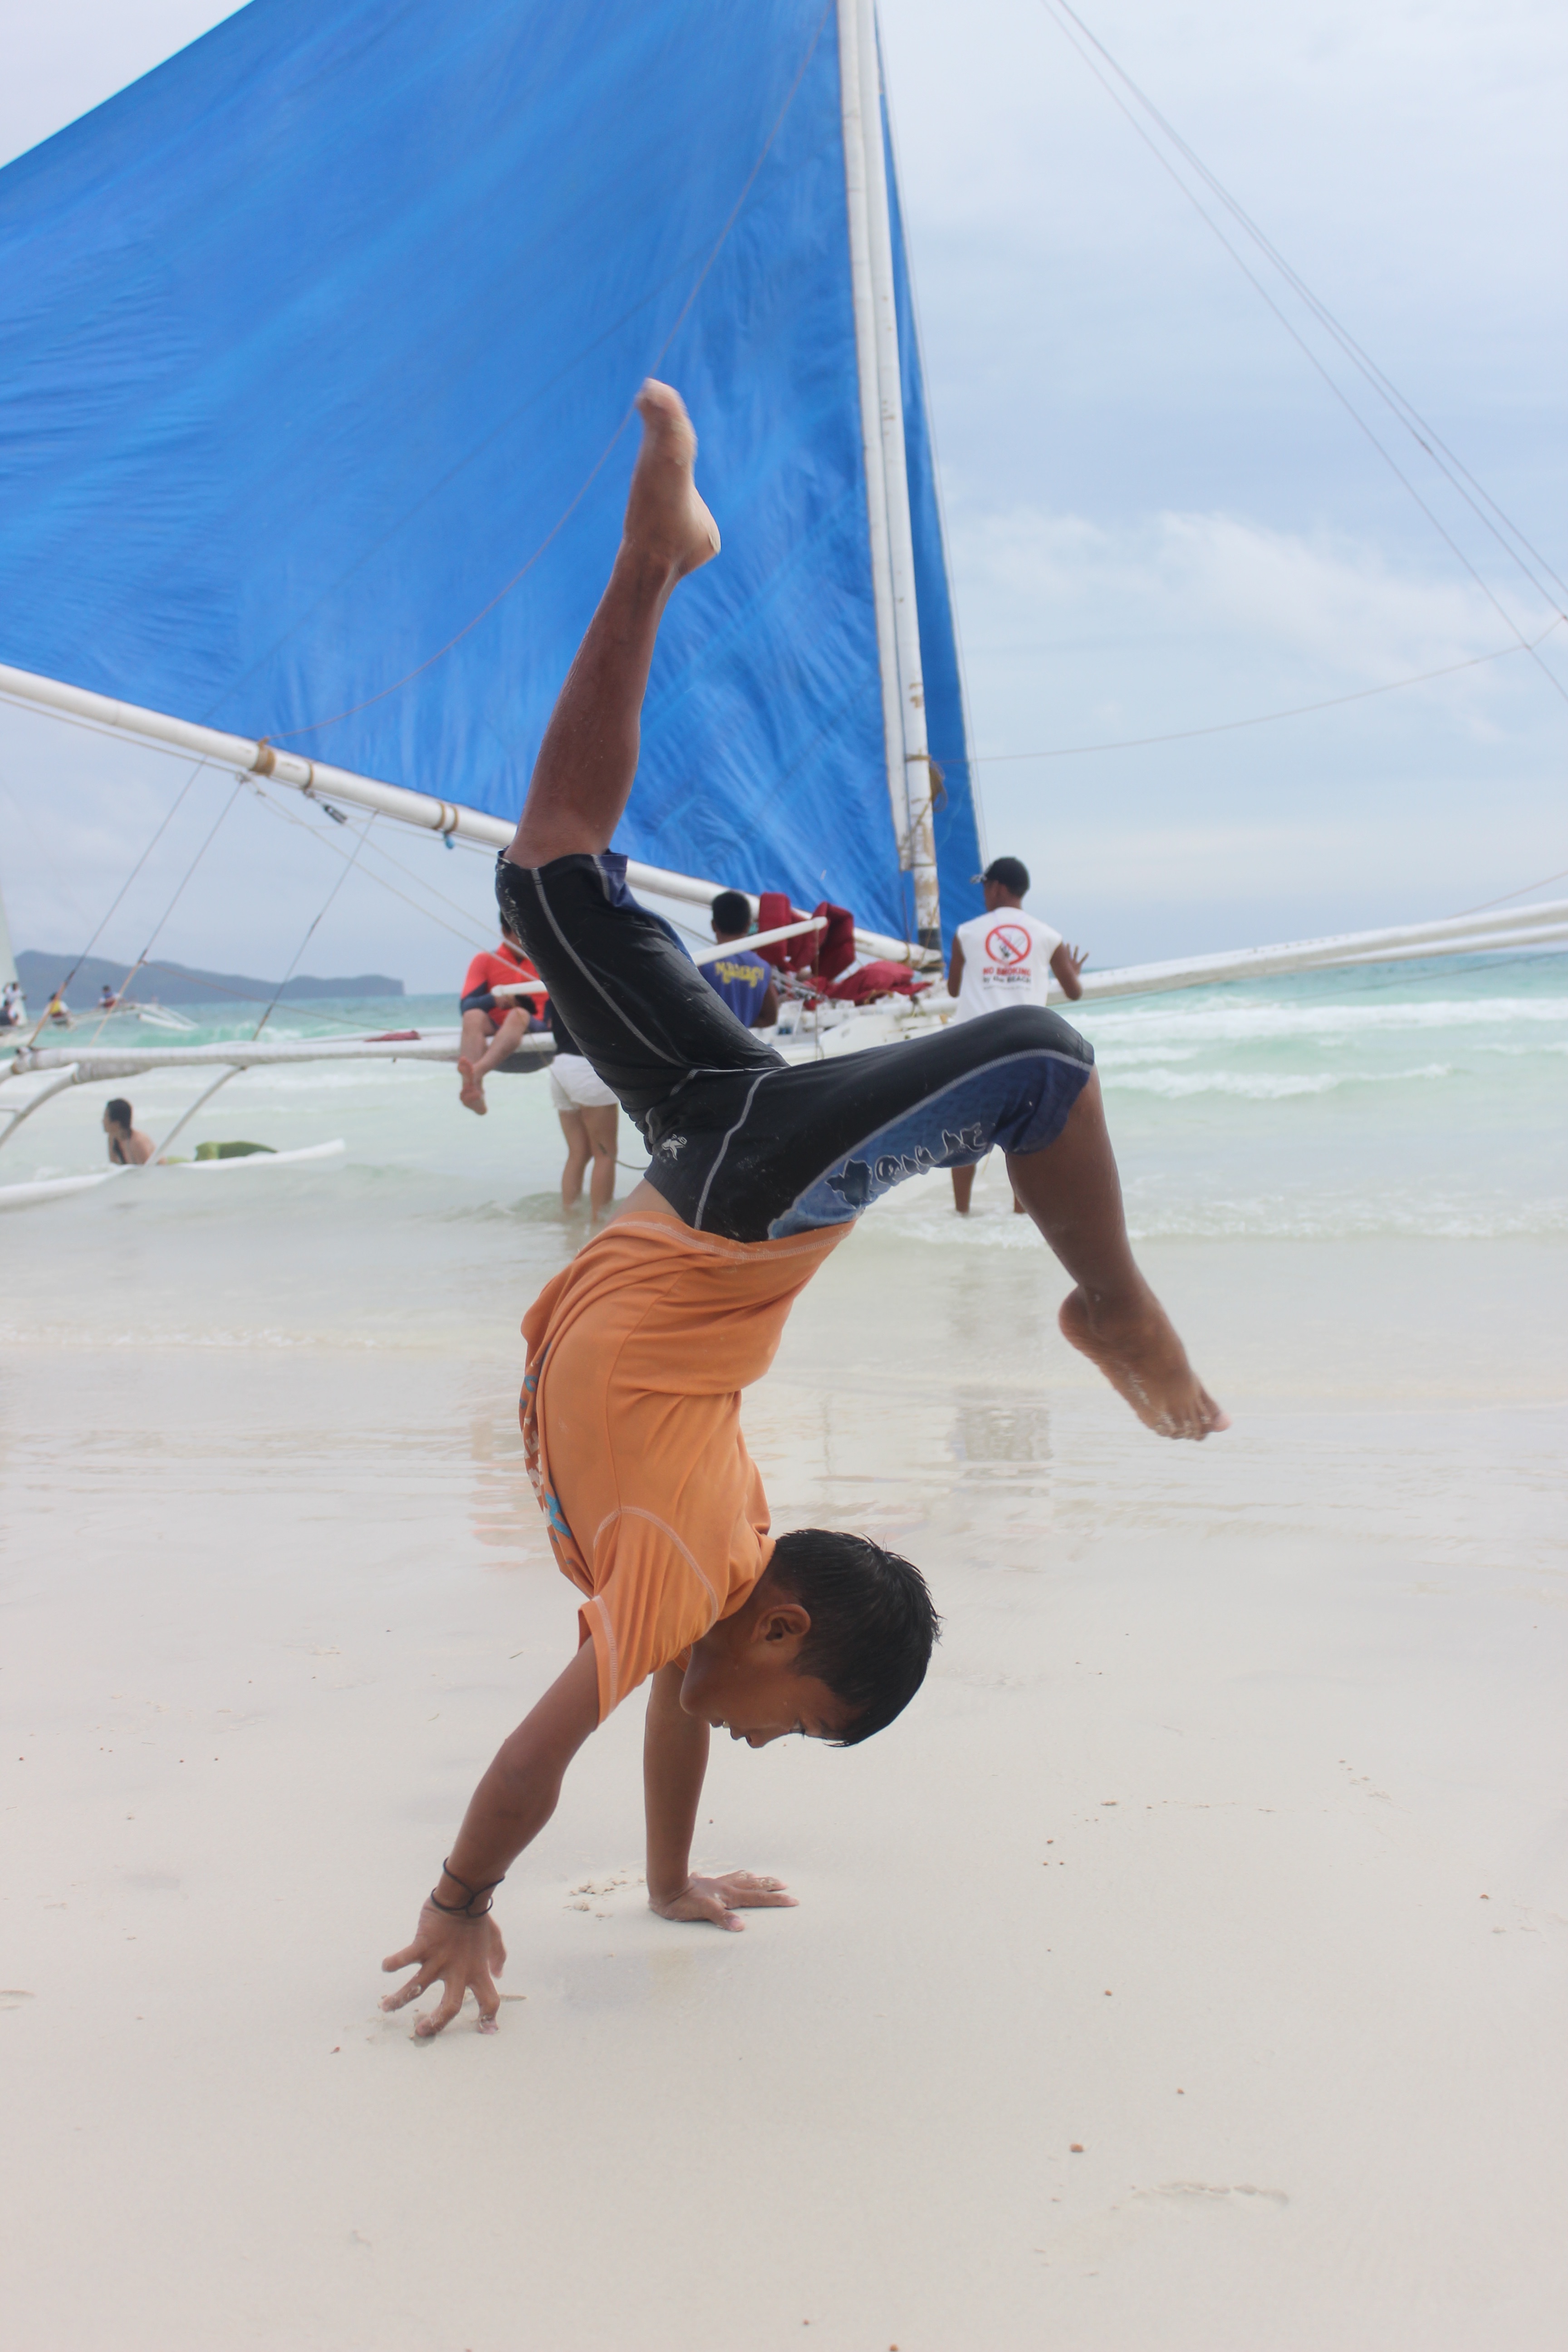
beach, sea, wind, vacation, vehicle, sailing, sailboat, sports, windsurfing, sail